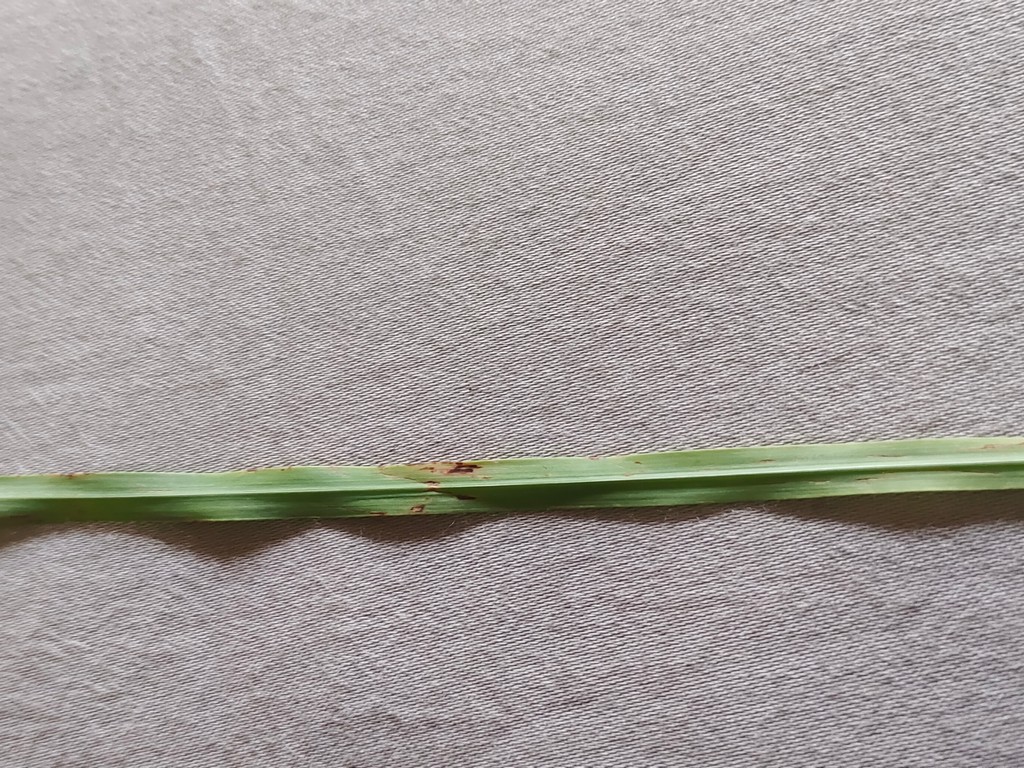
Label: Unhealthy